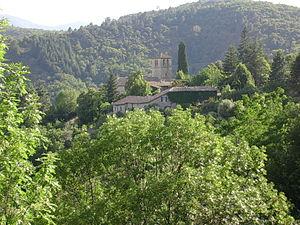
Le canton de Haute-Ardèche est une division administrative française située dans le département de l'Ardèche et la région Auvergne-Rhône-Alpes. À la suite du redécoupage cantonal de 2014, les limites territoriales du canton sont remaniées. Le nombre de communes du canton passe de 13 à 41. Initialement dénommé canton de Thueyts, le canton est renommé en 2016 « canton de Haute-Ardèche ».
Pont-de-Labeaume est une commune française, située dans le département de l'Ardèche en région Auvergne-Rhône-Alpes.
Niègles est une localité de Pont-de-Labeaume et une ancienne commune française, située dans le département de l'Ardèche en région Auvergne-Rhône-Alpes.